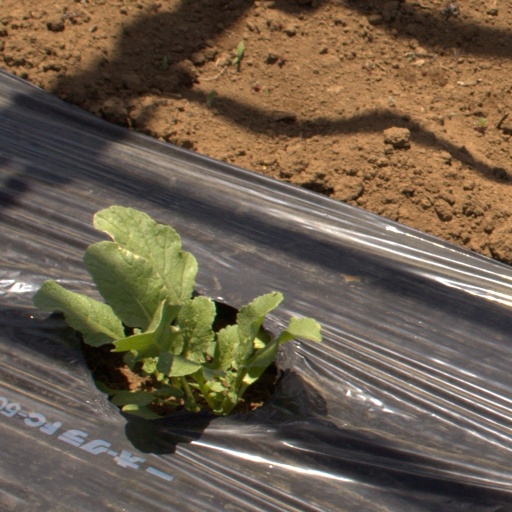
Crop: Jerusalem artichoke